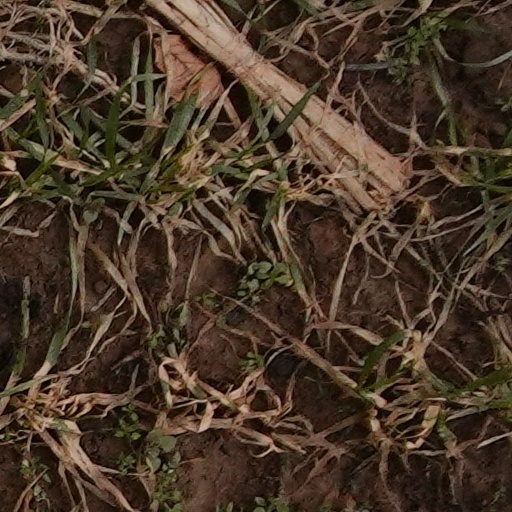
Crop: wheat